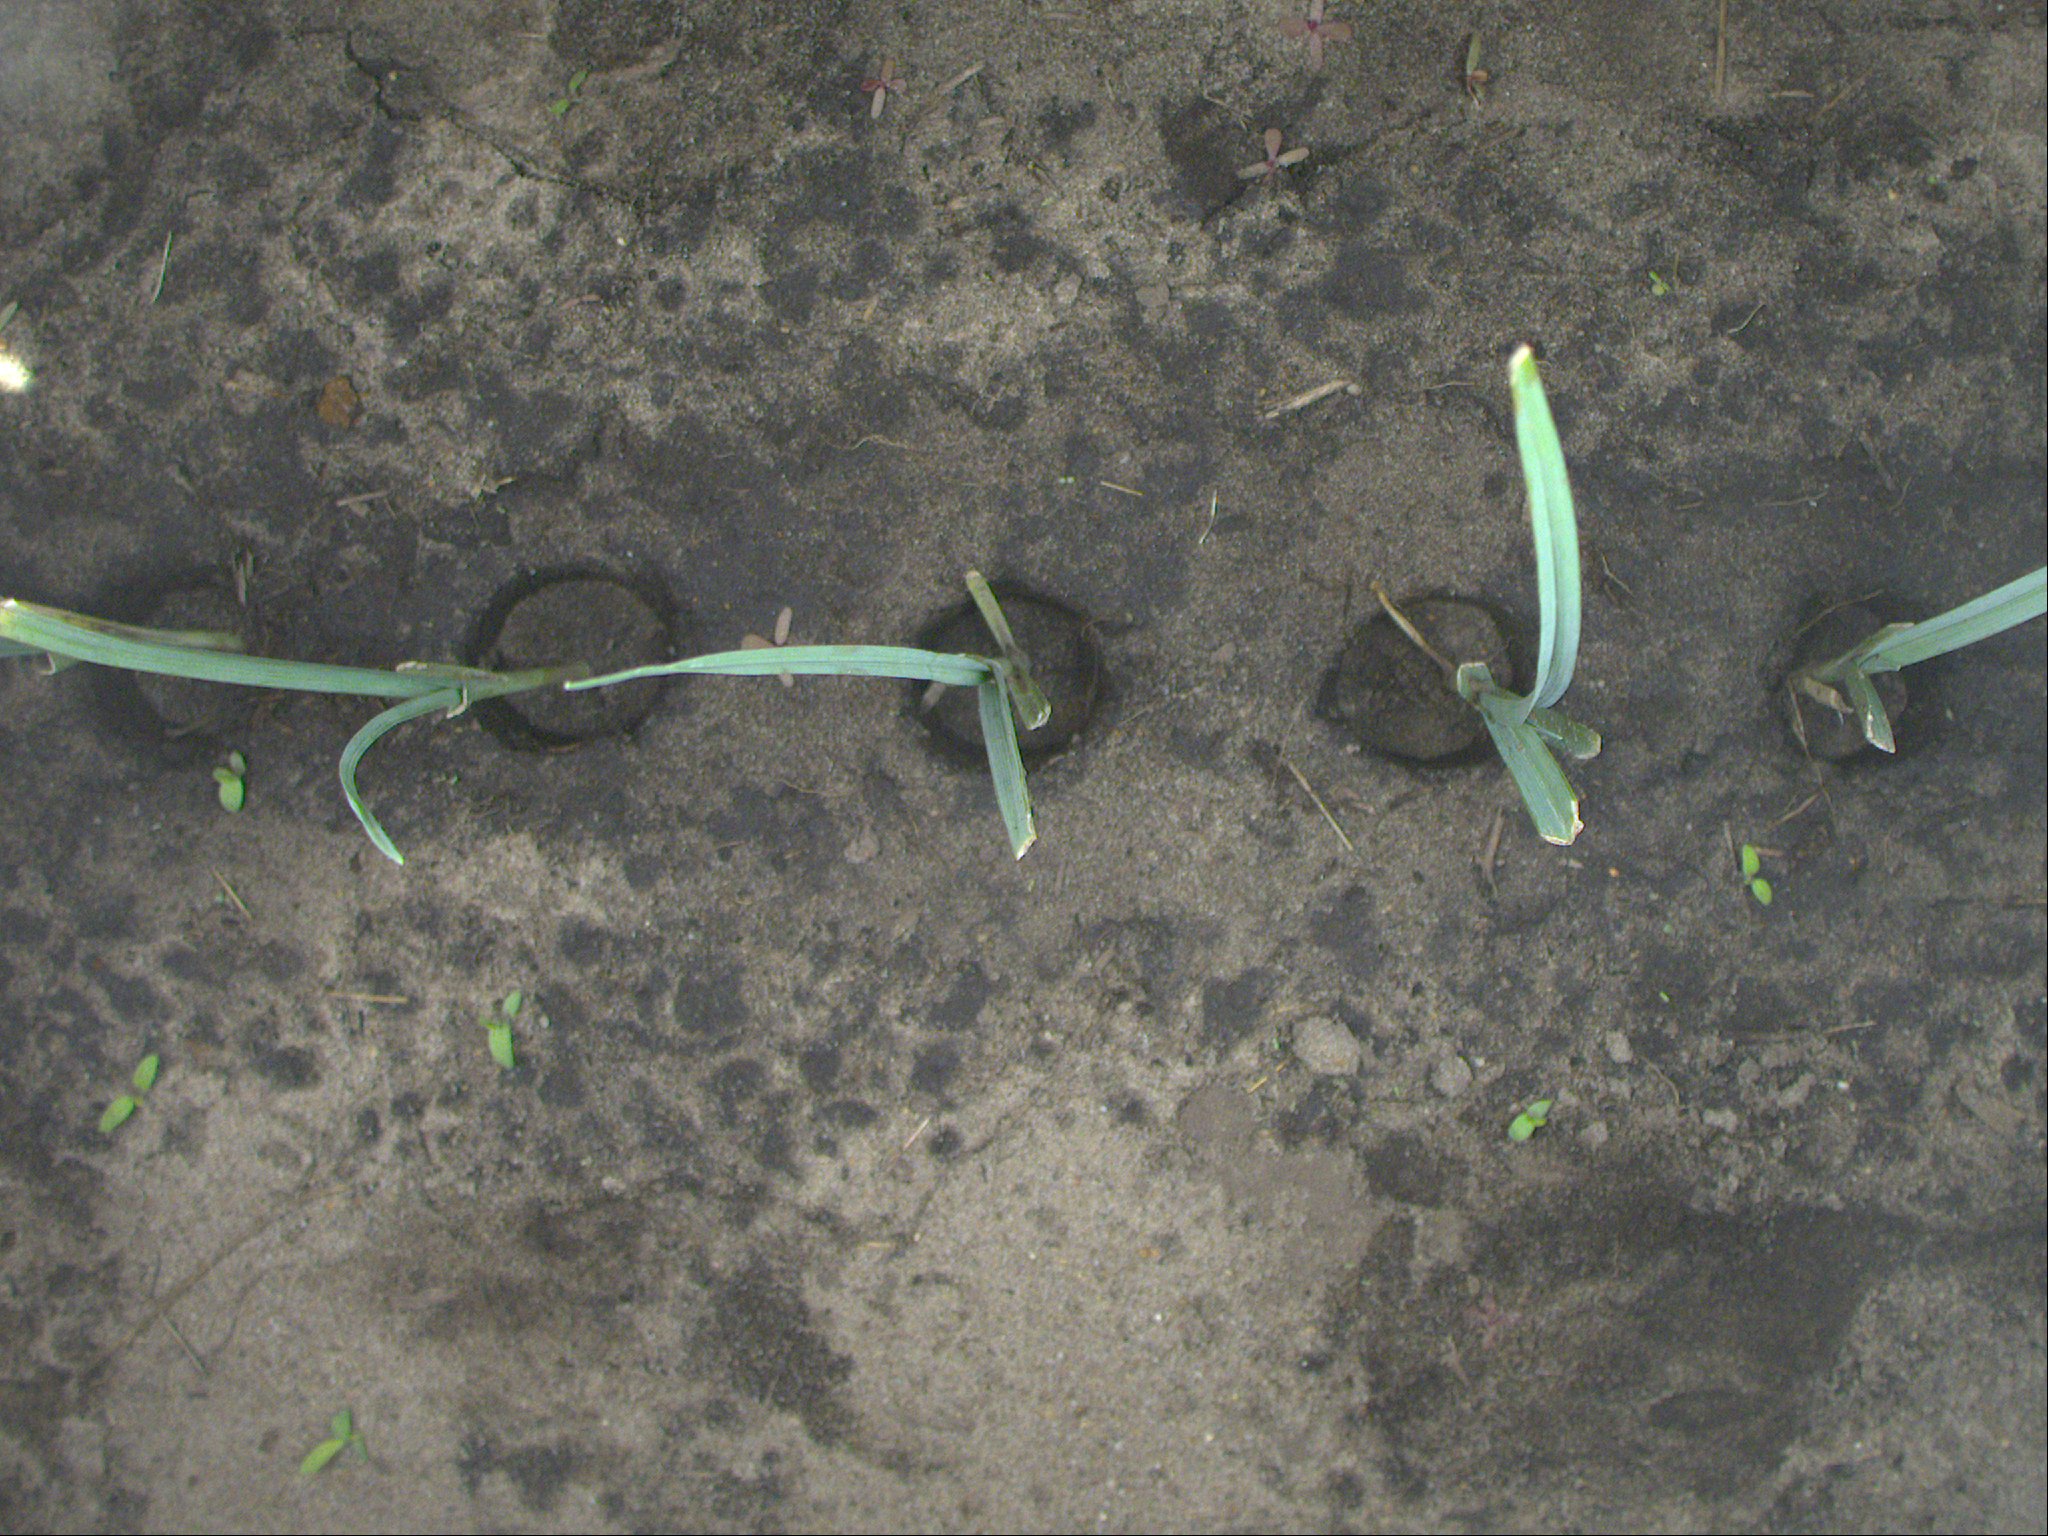
Crop: leek
Objects: leek, leek, leek, leek, stem_leek, stem_leek, stem_leek, stem_leek, stem_leek